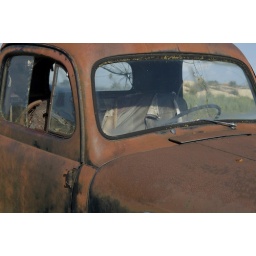
Abandoned truck in a field along K-4.